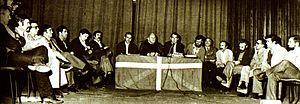
Telesforo Monzón, né le 1ᵉʳ décembre 1904 à Bergara et mort à Bayonne le 9 mars 1981 est un leader basque espagnol, politicien et écrivain de langue basque. Il lutte pour un Pays basque indépendant lors des années de la guerre d'Espagne. Dirigeant du Parti nationaliste basque pendant la Seconde République et la guerre civile, Telesforo Monzón part en exil pendant plus de quarante ans. Figure de référence du nationalisme indépendantiste, il fonde à son retour au Pays basque, avec d'autres, la coalition Herri Batasuna. Il s'est beaucoup consacré au développement de la culture basque.
Patxi Zabaleta, ou aussi connu sous le pseudonyme “Gorka Trintxerper”, né le 20 mai 1947 à Leitza, est un politicien abertzale, avocat, bertsolari, écrivain et académicien basque espagnol de langue basque.
Union populaire est le nom d'une organisation politique active en Espagne, dans les communautés autonomes du Pays basque et de Navarre, entre 1978 et 2000, ayant comme objectif la fondation d'un grand État basque, indépendant et socialiste.
Jon Idigoras Gerrikabeitia, né à Amorebieta-Etxano le 3 mai 1936 et mort le 3 juin 2005 à Bilbao, est un syndicaliste basque espagnol et dirigeant historique de la coalition indépendantiste basque Herri Batasuna.